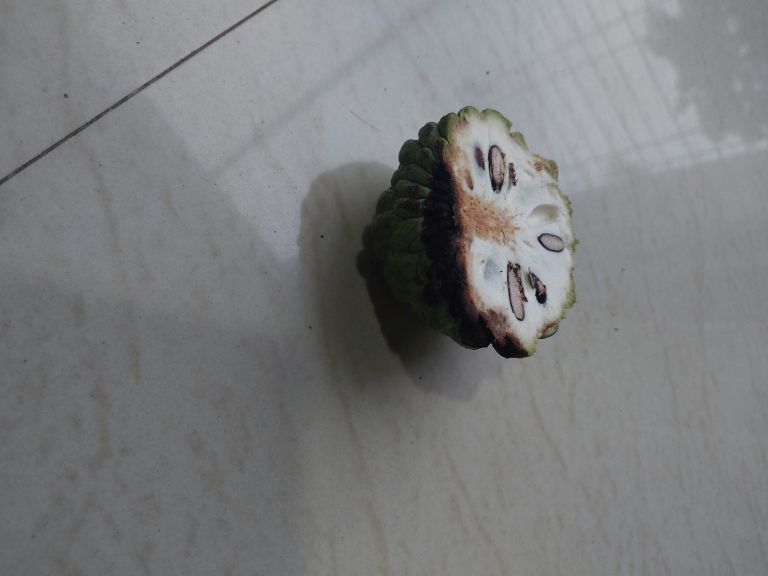
Disease label: Diplodia Rot